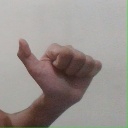
अक्षर: त